Gerber format

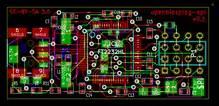
View of a Gerber format file

PCBs are designed on a specialized electronic design automation (EDA) or a computer-aided design (CAD) system. The CAD systems then outputs PCB fabrication data to allow fabrication of the board. Fabrication data contains a Gerber file for each image layer and drill span (copper layers, solder mask, legend or silk...) (For historic reasons drill data is also transferred in NC formats although Gerber files are often of better quality.) Typically, all these files are "zipped" into a single archive that is sent to the PCB bare board fabrication shop. The fabricator loads them into a computer-aided manufacturing (CAM) system to prepare data for each step of the PCB production process.